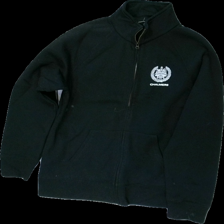
View: front
Type: Sweater
Category: Unisex
Brand: Missing
Colors: Black, White
Material: 81% cotton, 19% polyester
Pattern: Logo print
Cut: Regular
Size: M
Season: All
Stains: Minor
Price range: <50
Recommended usage: Export